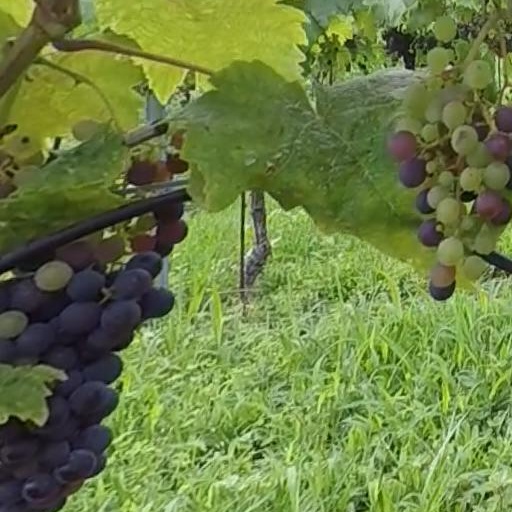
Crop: grape